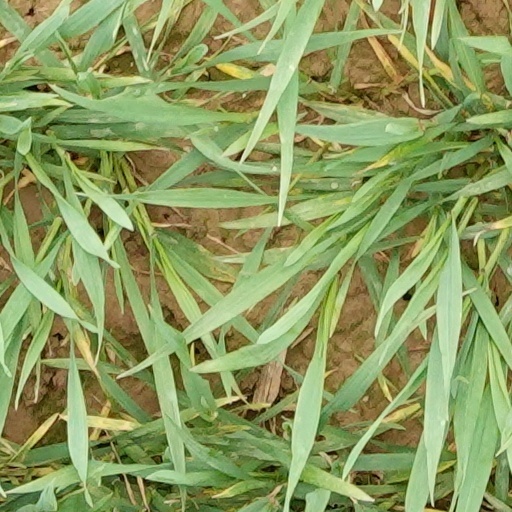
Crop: wheat